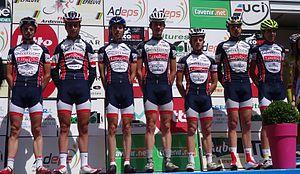
Reportage photographique réalisé le dimanche 22 juin à l'occasion du départ et de l'arrivée de la Flèche ardennaise 2014 à Herve, Belgique.
La 49ᵉ édition de la Flèche ardennaise a eu lieu le 22 juin 2014. La course fait partie du calendrier UCI Europe Tour 2014 en catégorie 1.2. Elle a été remportée par Stefan Küng en 4 h 18 min 20 s, suivi quarante-trois secondes plus tard par son coéquipier Loïc Vliegen et quarante-huit secondes plus tard par Boris Dron. Tim Vanspeybroeck, grâce à sa 19ᵉ place, reste leader de la Topcompétition. Sur 158 coureurs qui ont pris le départ, 56 seulement ont franchi la ligne d'arrivée.